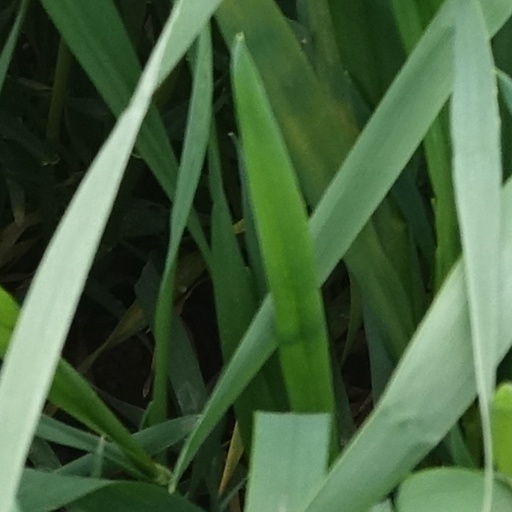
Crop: wheat